Westland Wisp

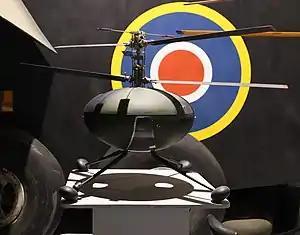
A Westland Wisp at the Museum of Army Flying

The Westland Wisp was an unmanned coaxial helicopter developed by Westland Helicopters. It was powered by a pair of 5hp Korba twin cylinder two-stroke engine.